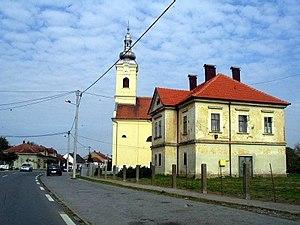
Veliki Grđevac est un village et une municipalité située dans le comitat de Bjelovar-Bilogora, en Croatie. Au recensement de 2001, la municipalité comptait 3 313 habitants, dont 80,41 % de Croates et 8,06 % de Serbes ; le village seul comptait 1 358 habitants.